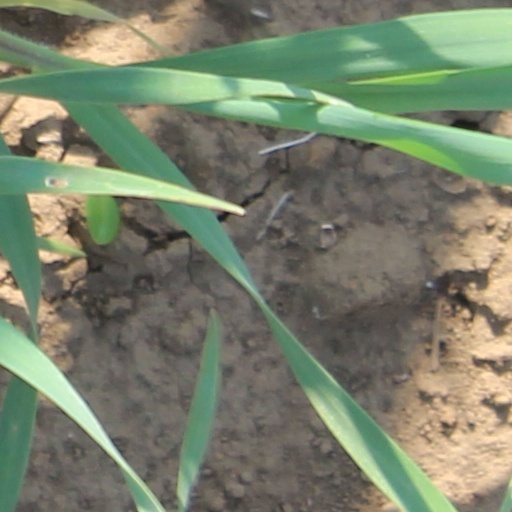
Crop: wheat